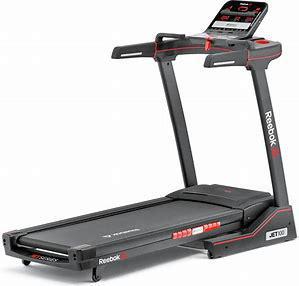
Brand: Reebok
Model: 100